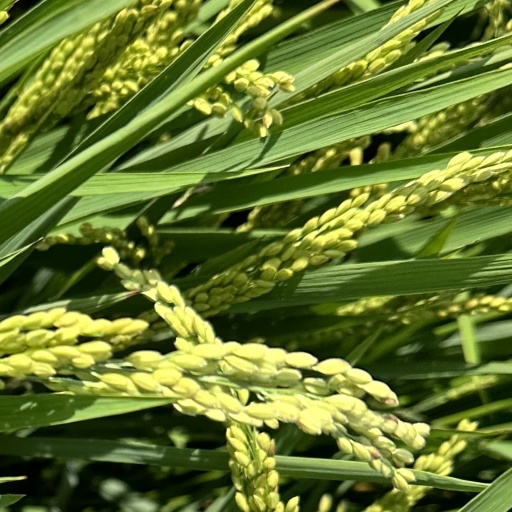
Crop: rice